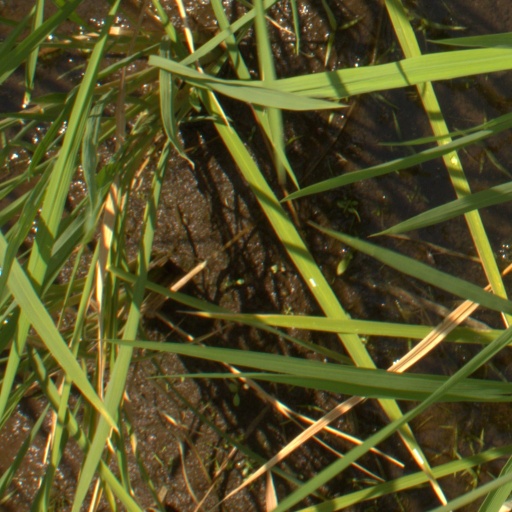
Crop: rice